North West Lanarkshire (UK Parliament constituency)

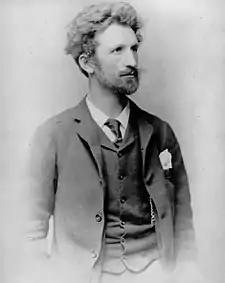
Cunninghame Graham

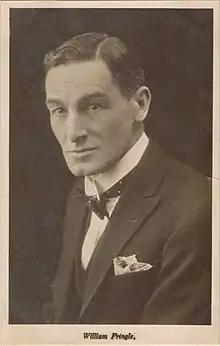
William Pringle

Another General Election was required to take place before the end of 1915. The political parties had been making preparations for an election to take place and by July 1914, the following candidates had been selected;